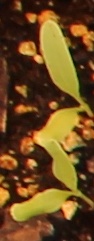
Label: Sugar beet